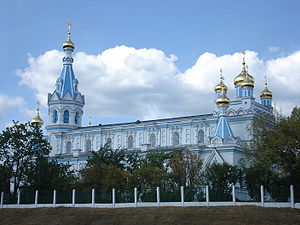
Daugavpils
Daugavpils er en by i det sydøstlige Letland. Byen ligger ved floden Daugava og er den næststørste by i Letland med 84.592 indbyggere, hvoraf flertallet er russere. Byen nævnes første gang i historiske kilder fra 1275.